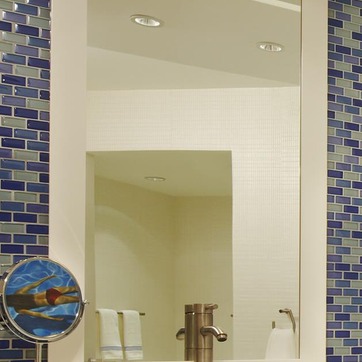
Material: mirror